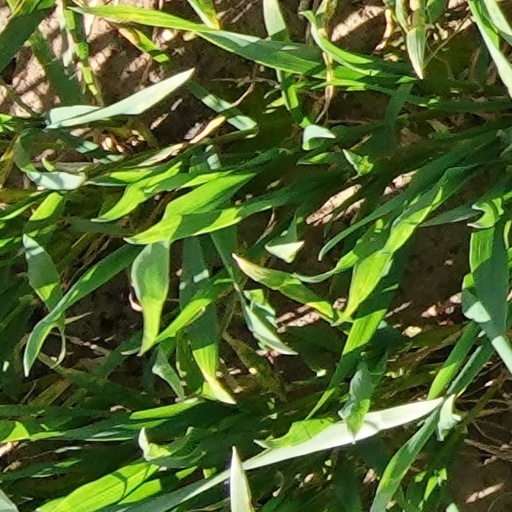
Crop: wheat